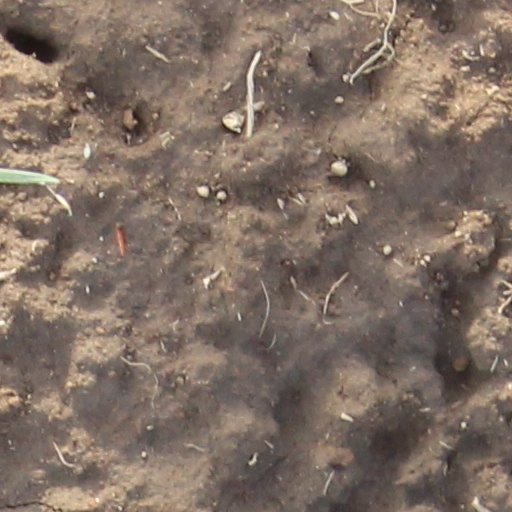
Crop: wheat